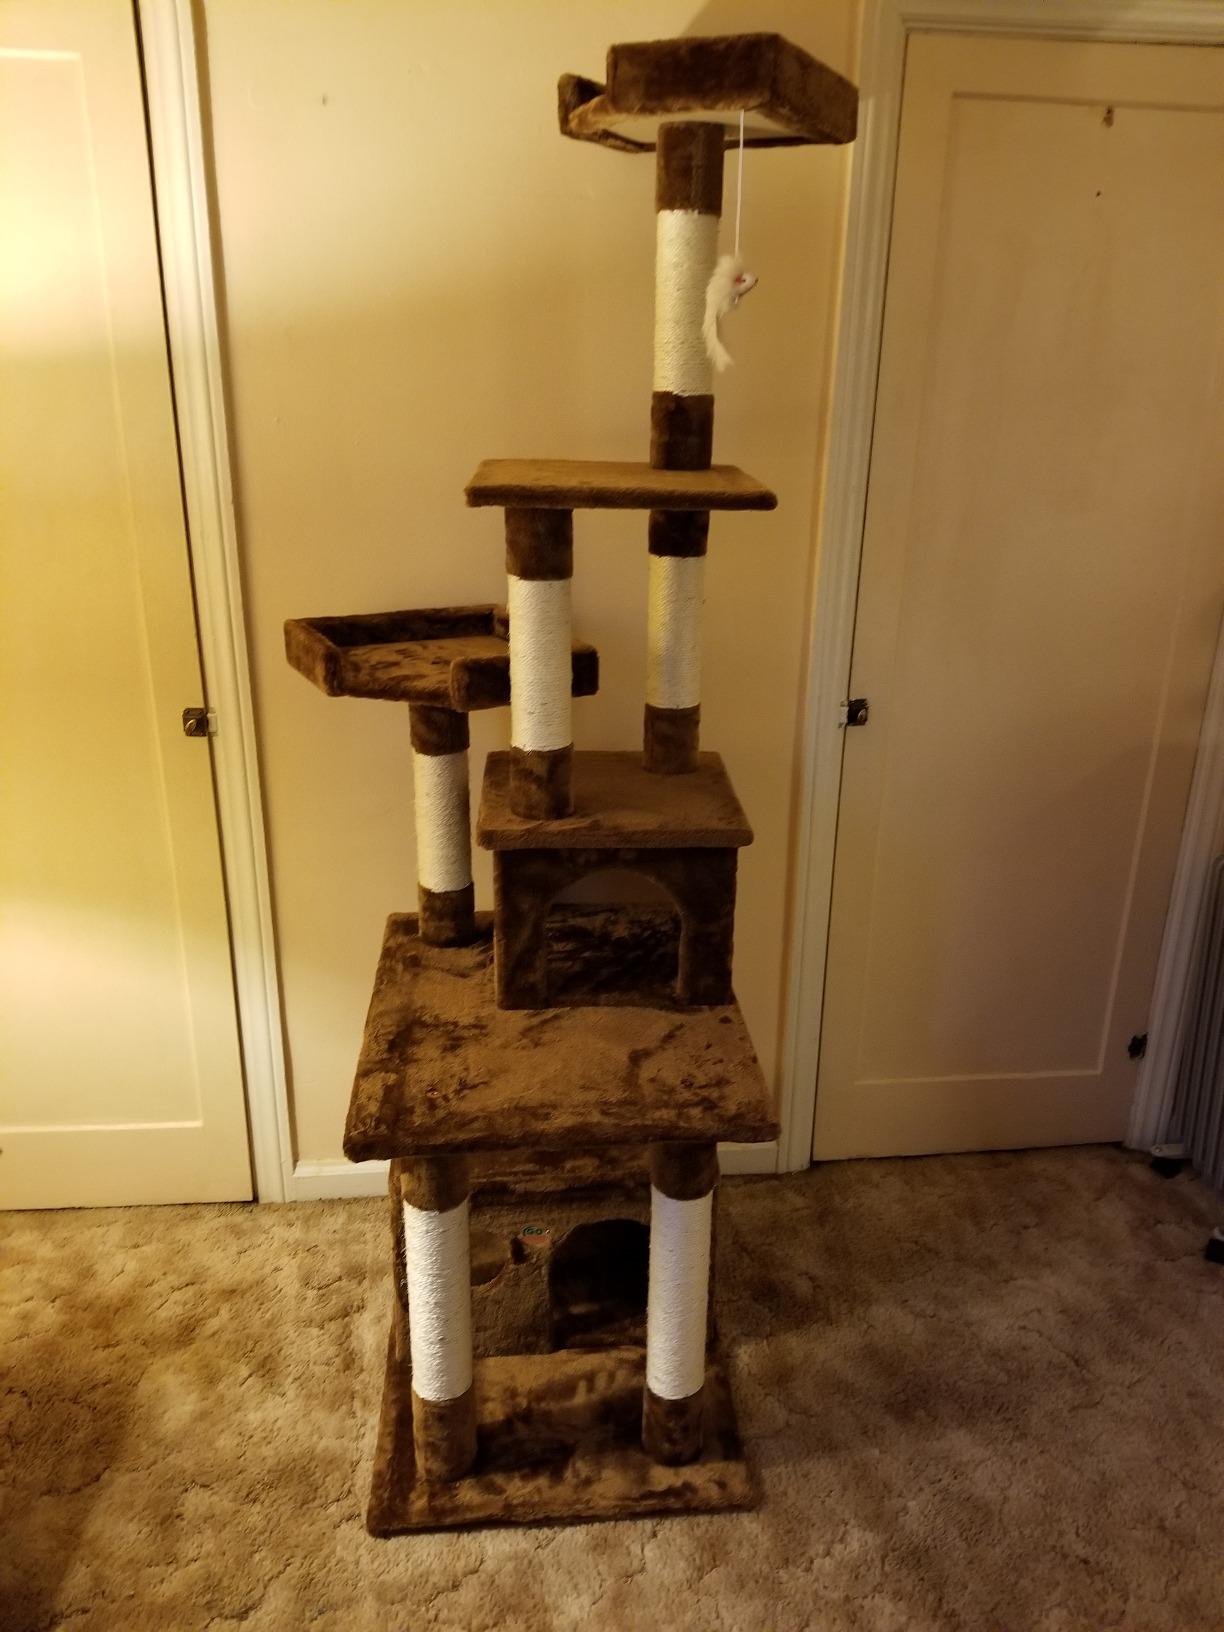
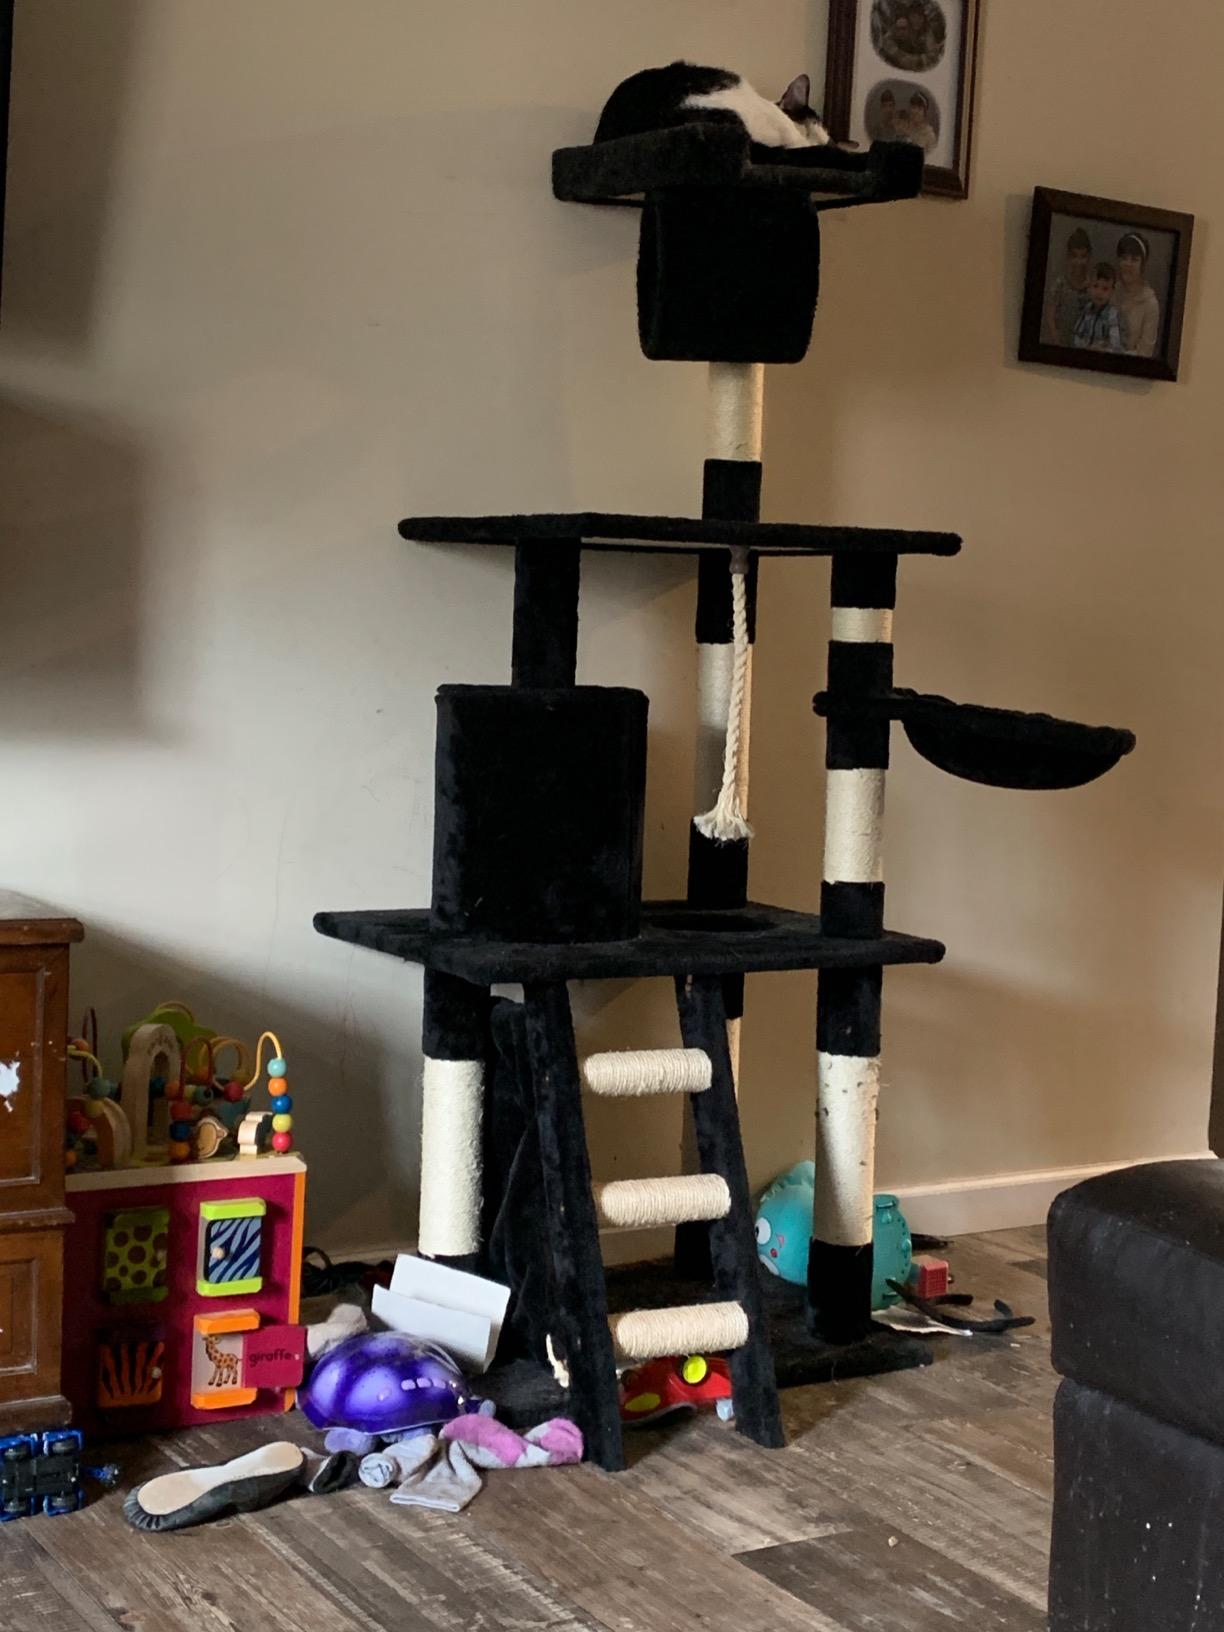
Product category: items_cat tree
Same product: no